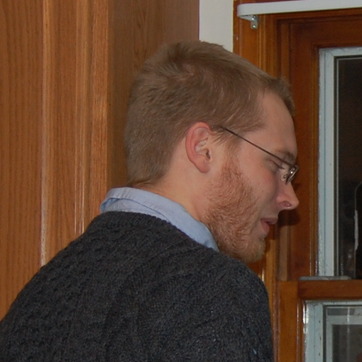
Material: skin